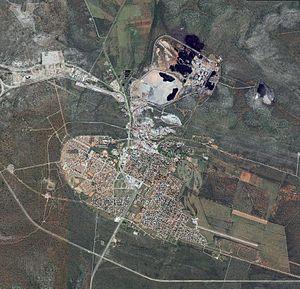
Tsumeb est une ville minière du nord de la Namibie et la capitale de la région d'Oshikoto. Elle est surnommée « la porte d'entrée du nord » et est la plus proche ville du parc national d'Etosha. C'est historiquement l'une des plus importantes villes minières du pays. Sa population s'élevait à 19 275 habitants en 2011.